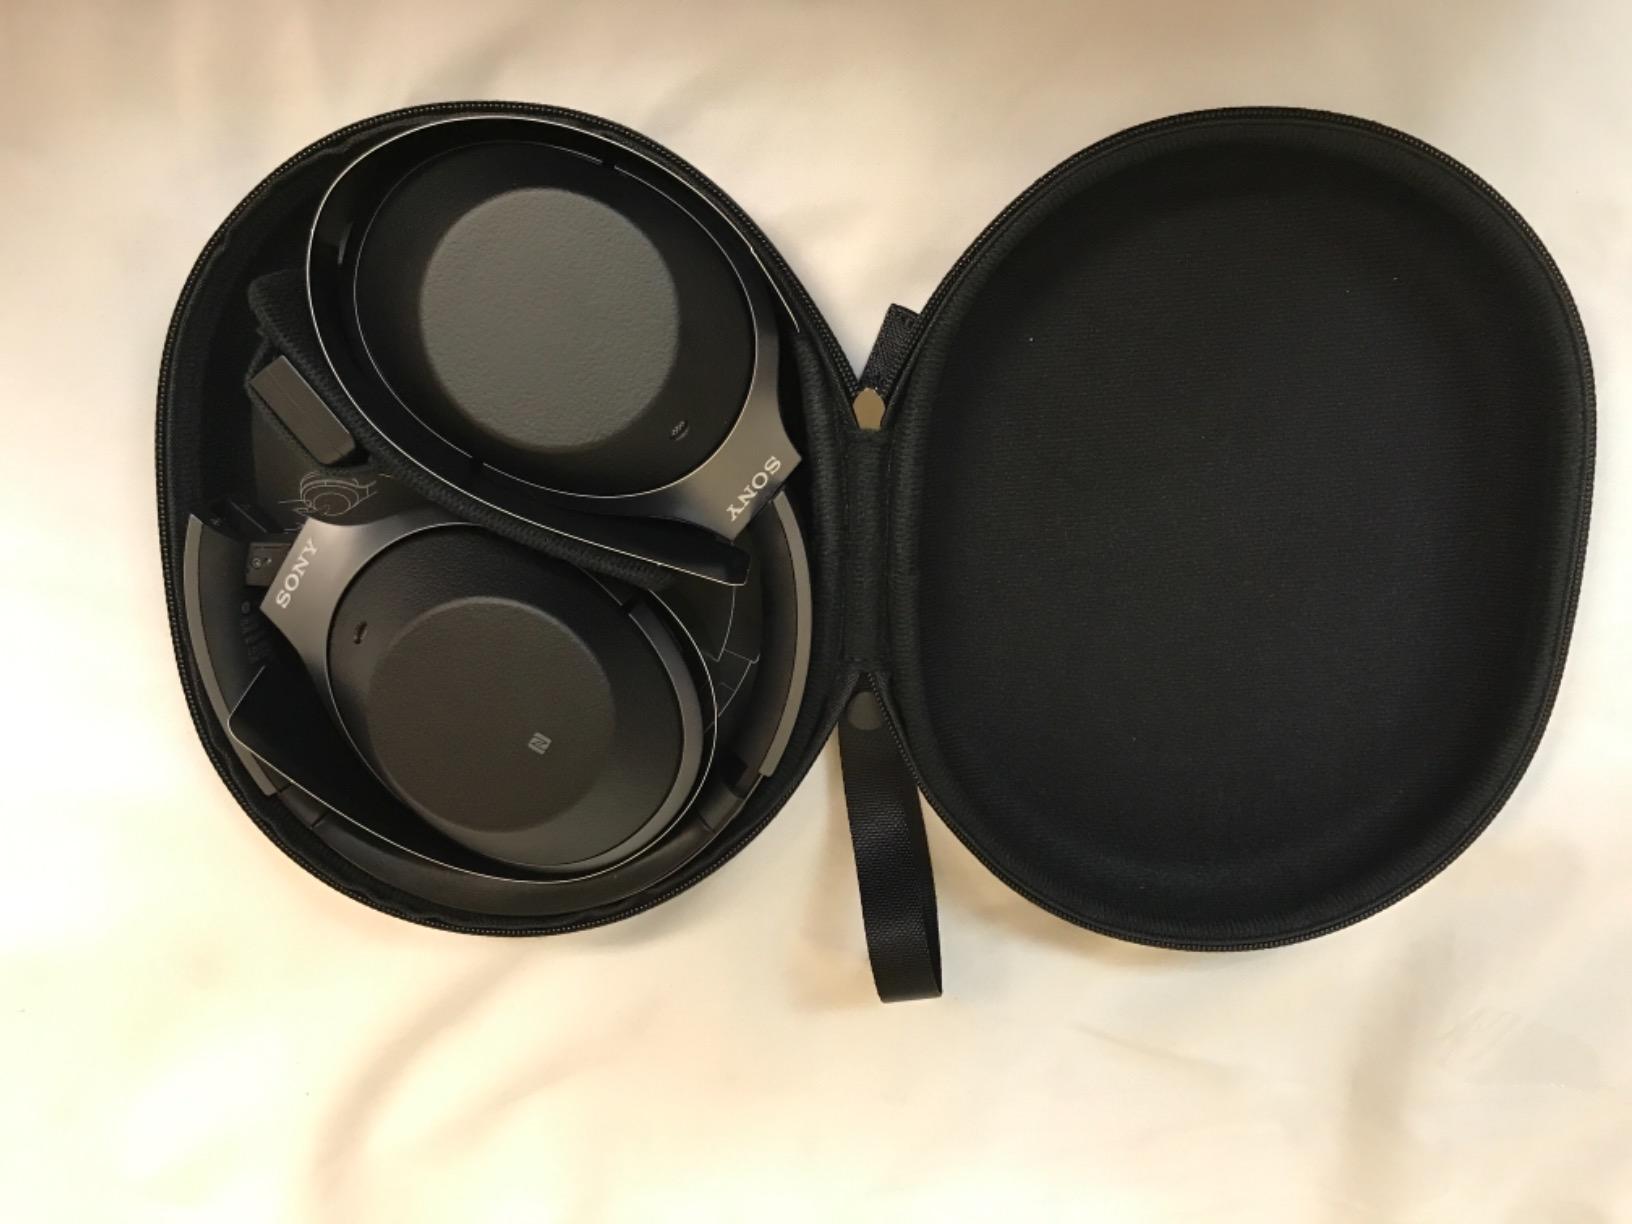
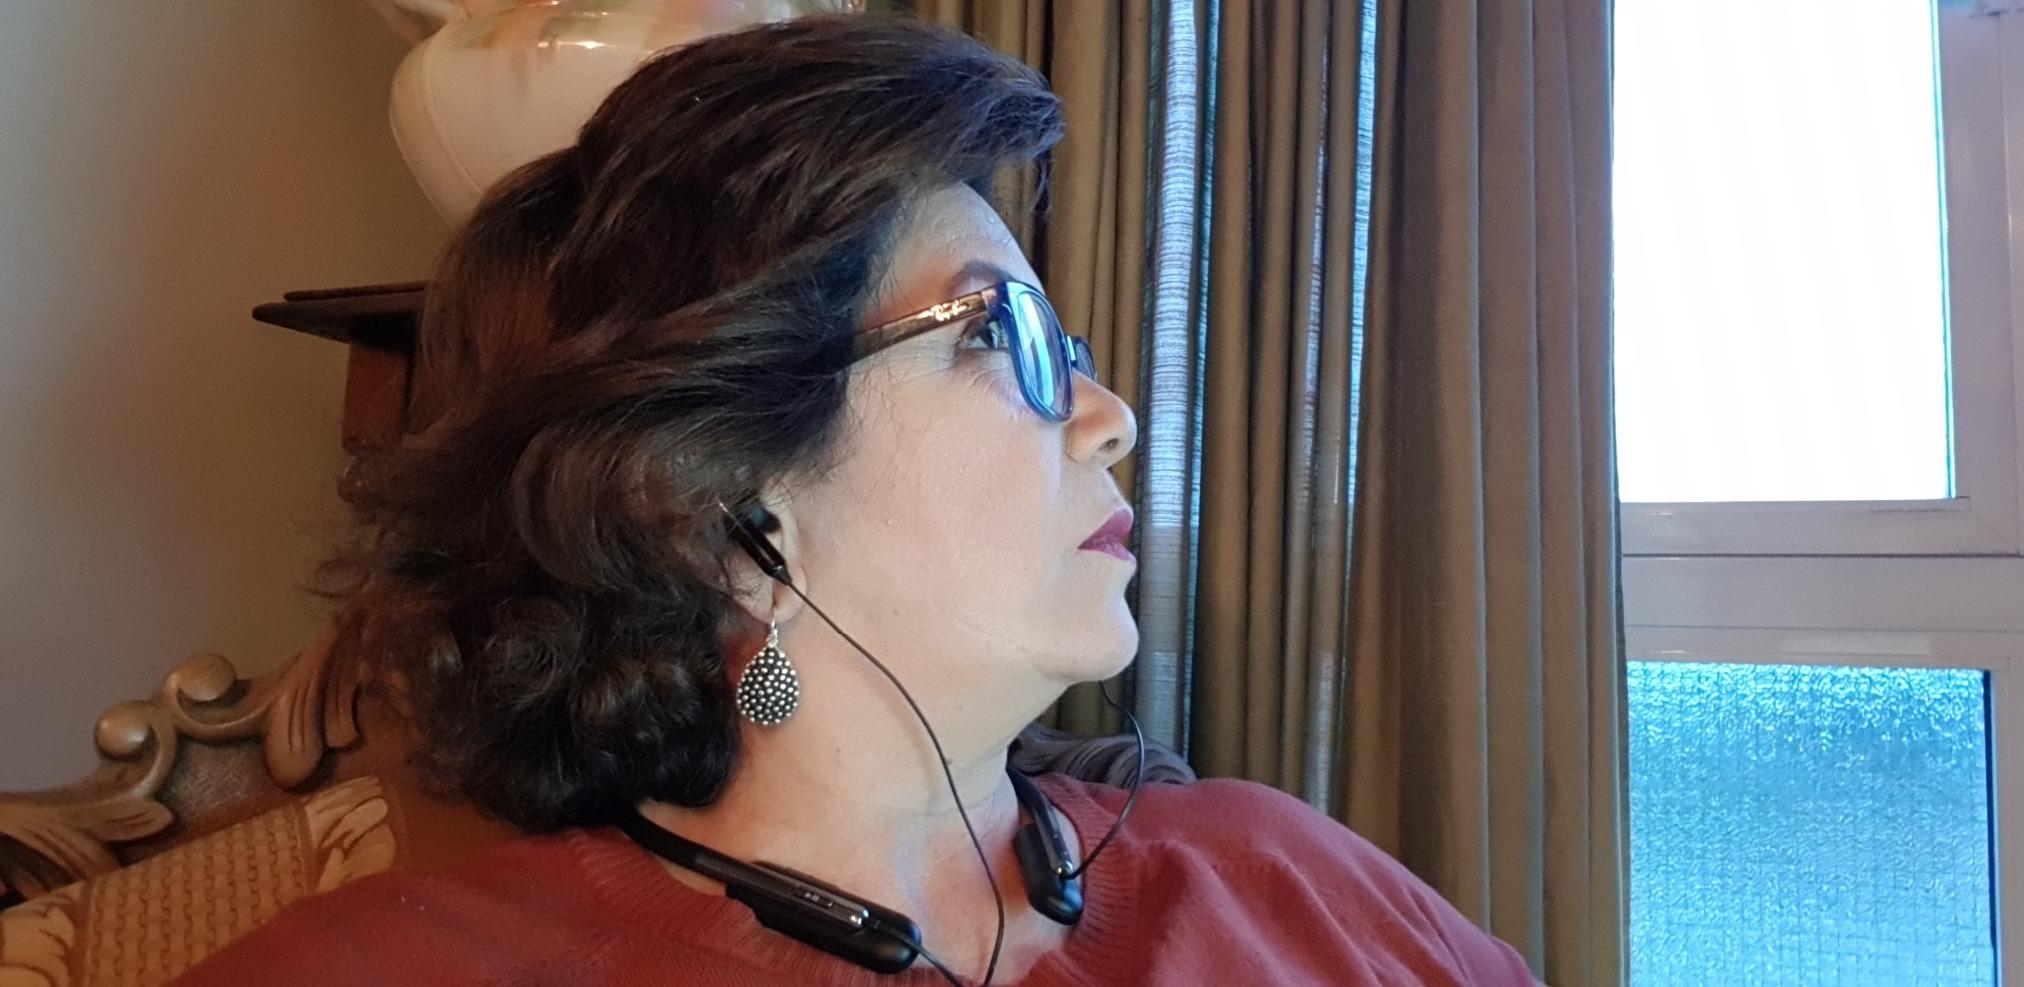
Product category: headphones
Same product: no